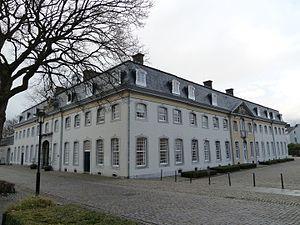
La famille de Lamberts-Cortenbach est une famille originaire de la Province de Limbourg. Elle fut anoblie par l'empereur Léopold Iᵉʳ le 11 mai 1686 avec le titre de chevalier du Saint-Empire en la personne de Herman Lamberts, seigneur d'Einrathoff qui acquis la seigneurie, terre et château de Cortenbach par acte du 27 juillet 1682. La famille fut incorporée au sein de la noblesse belge le 21 octobre 1861 par le roi Leopold Iᵉʳ de Belgique. Cette famille est éteinte de nos jours.